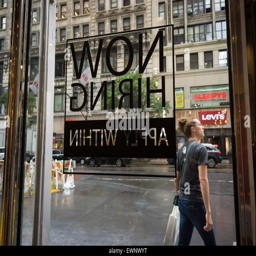
a sign on the window of a clothing store advertises that it is on friday